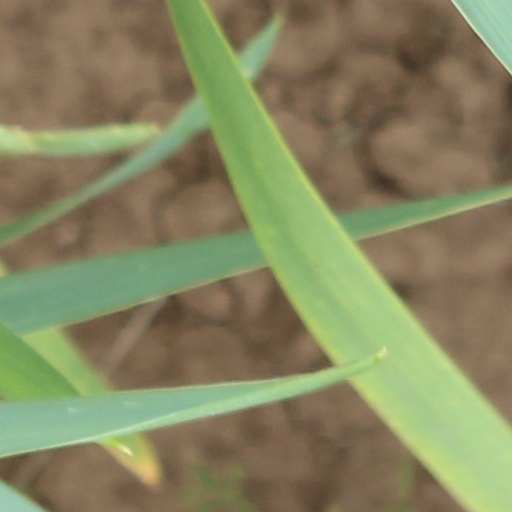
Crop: wheat